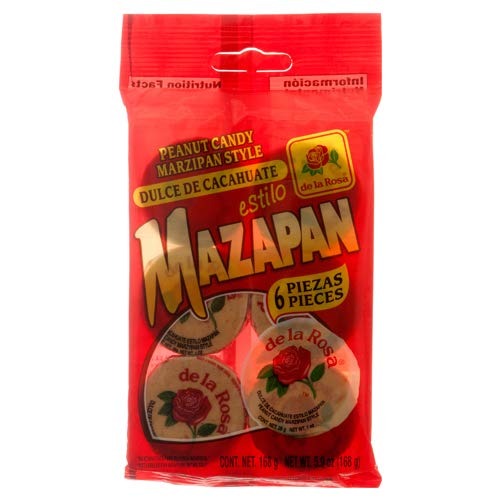
Item Name: De La Rosa Mazapan 6ct Wholesale, (24 - Pack)
Value: 24.0
Unit: Count

Price: 2.48